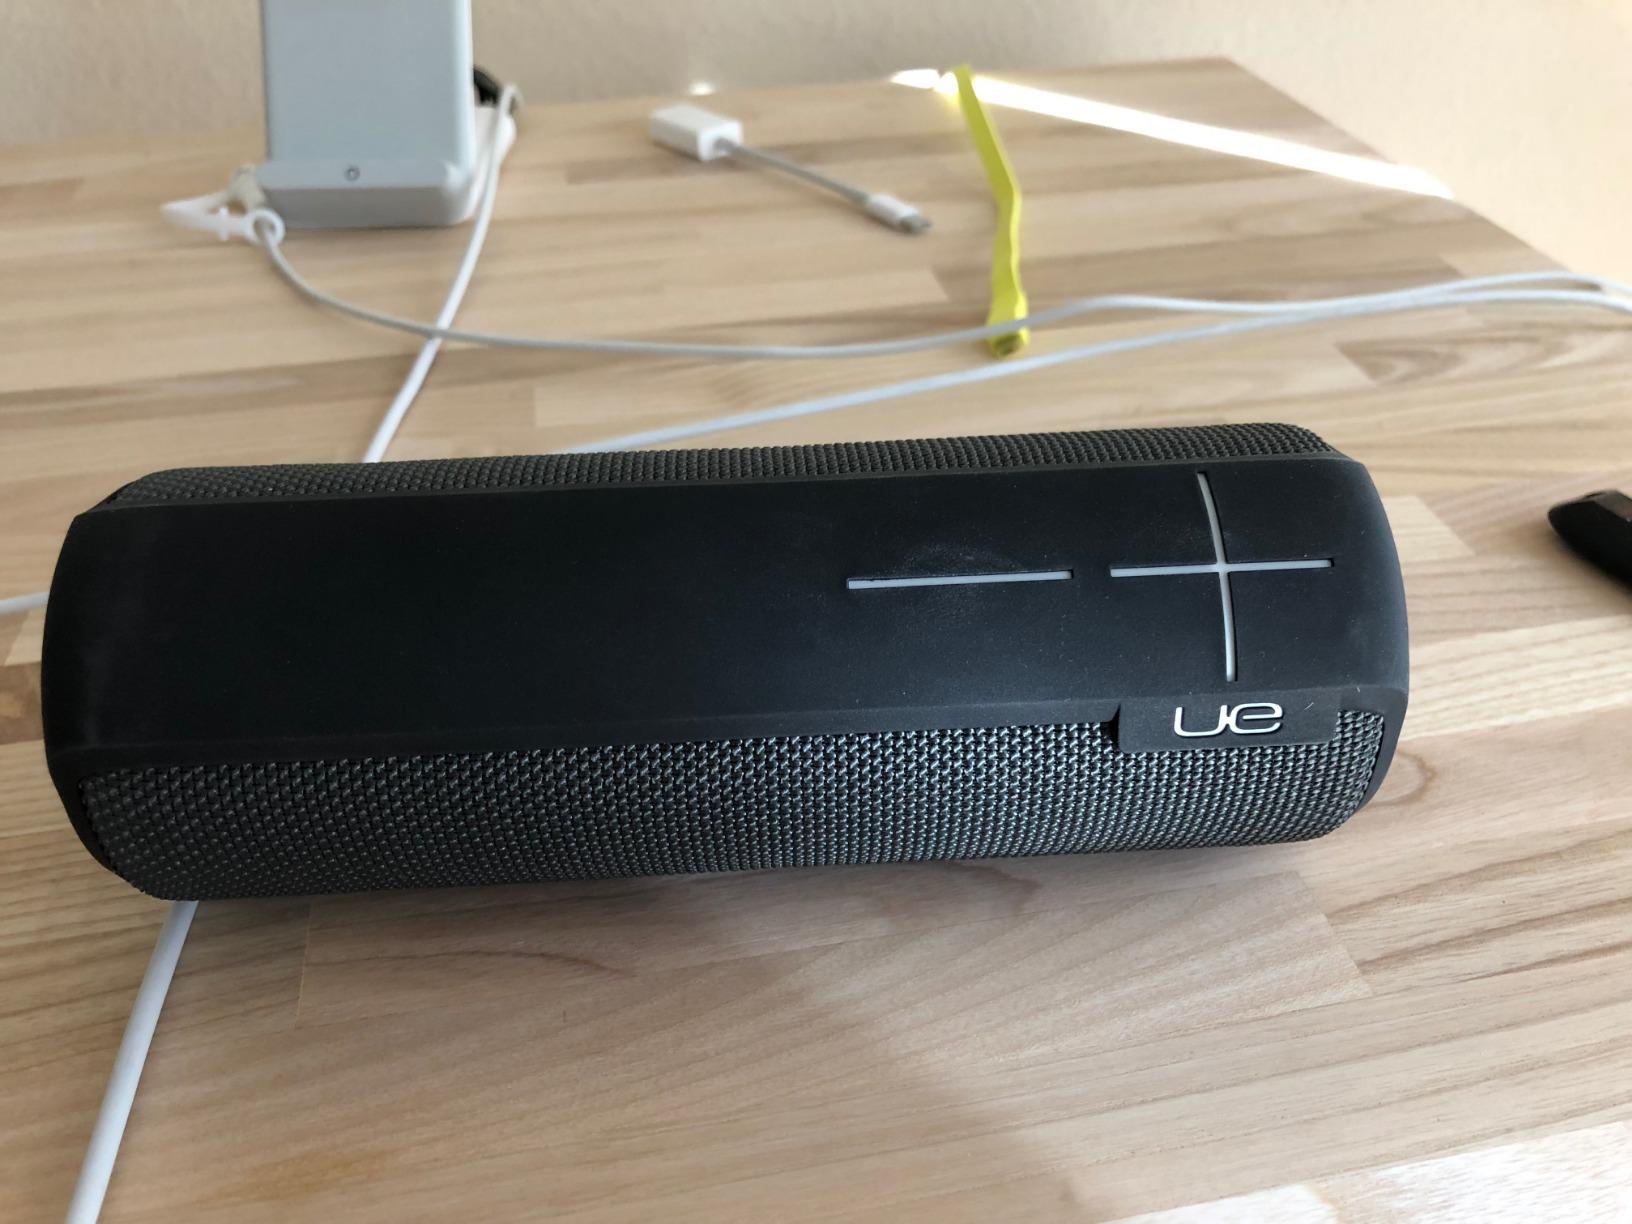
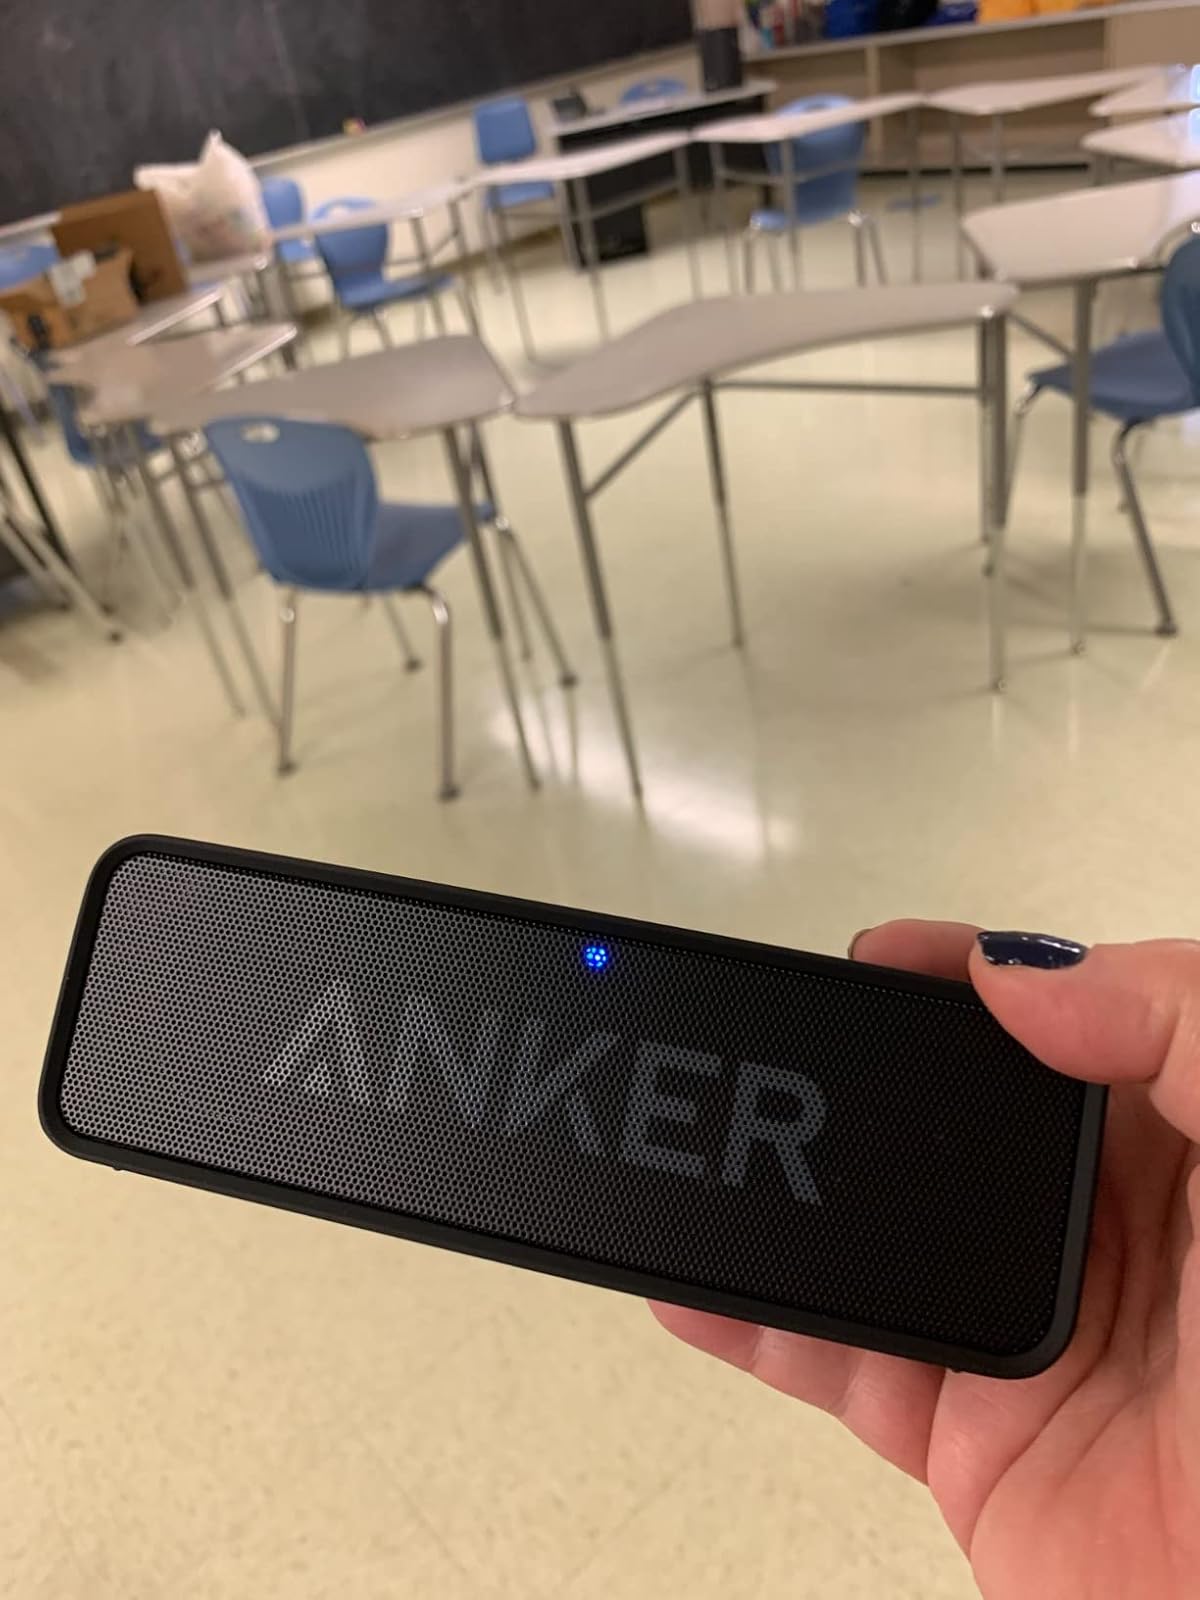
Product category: speaker
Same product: no